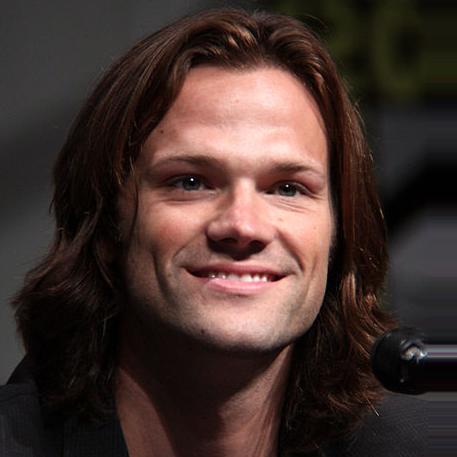
Age: 29